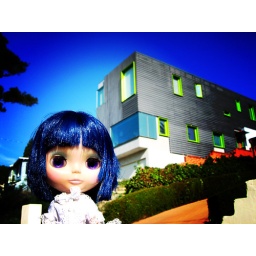
we were out walking the dogs when we discovered her ultimate dream house - right in our neighbourhood